Arkham Asylum: A Serious House on Serious Earth

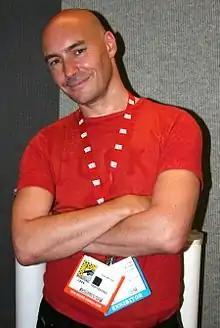
Grant Morrison, writer of "Arkham Asylum: A Serious House on Serious Earth"

"Arkham Asylum" was Grant Morrison's first work on Batman, and they would later note that the story was intended to be the start of their own version in the Batman saga. The subtitle "A Serious House on Serious Earth" is taken from the last stanza of Philip Larkin's poem Line 55, "Church Going", which reads: